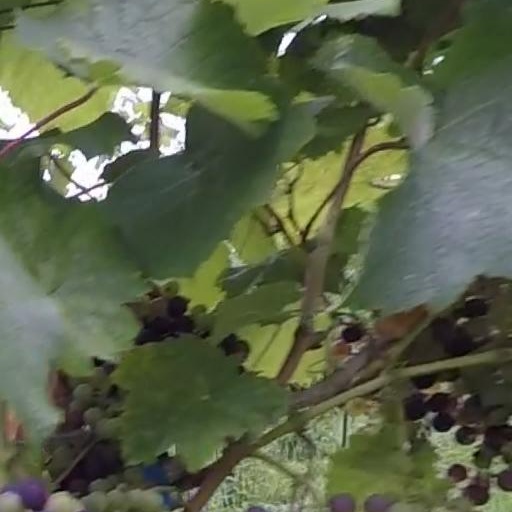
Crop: grape